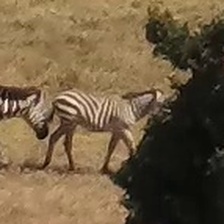
Pose orientation: right